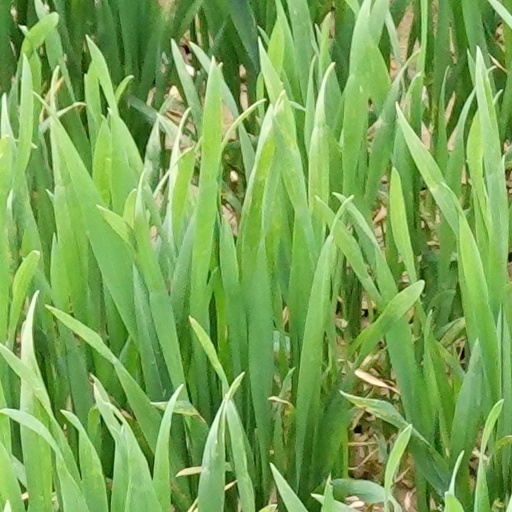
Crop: wheat